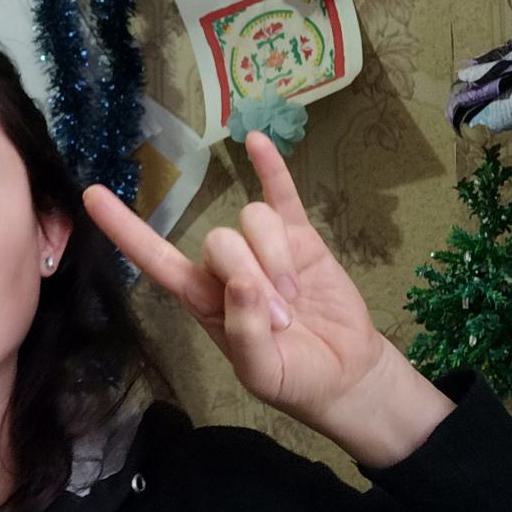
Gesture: rock